Lucas Horenbout

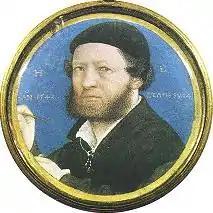
Hans Holbein the Younger, 1543, Horenbout copied a self-portrait drawing.

He can be said to be the founder of the English school of portrait miniature painting, which begins suddenly at the time of his arrival in England, and had very few continental precedents, although three lost miniatures, possibly by Jean Clouet, sent from the French to the English court, may have inspired the new form. Horenbout later taught the art of illumination to Hans Holbein the Younger, also a court artist of Henry, at least according to Karel van Mander who refers to a "Lucas", assumed to be Horenbout. However, this has been doubted.